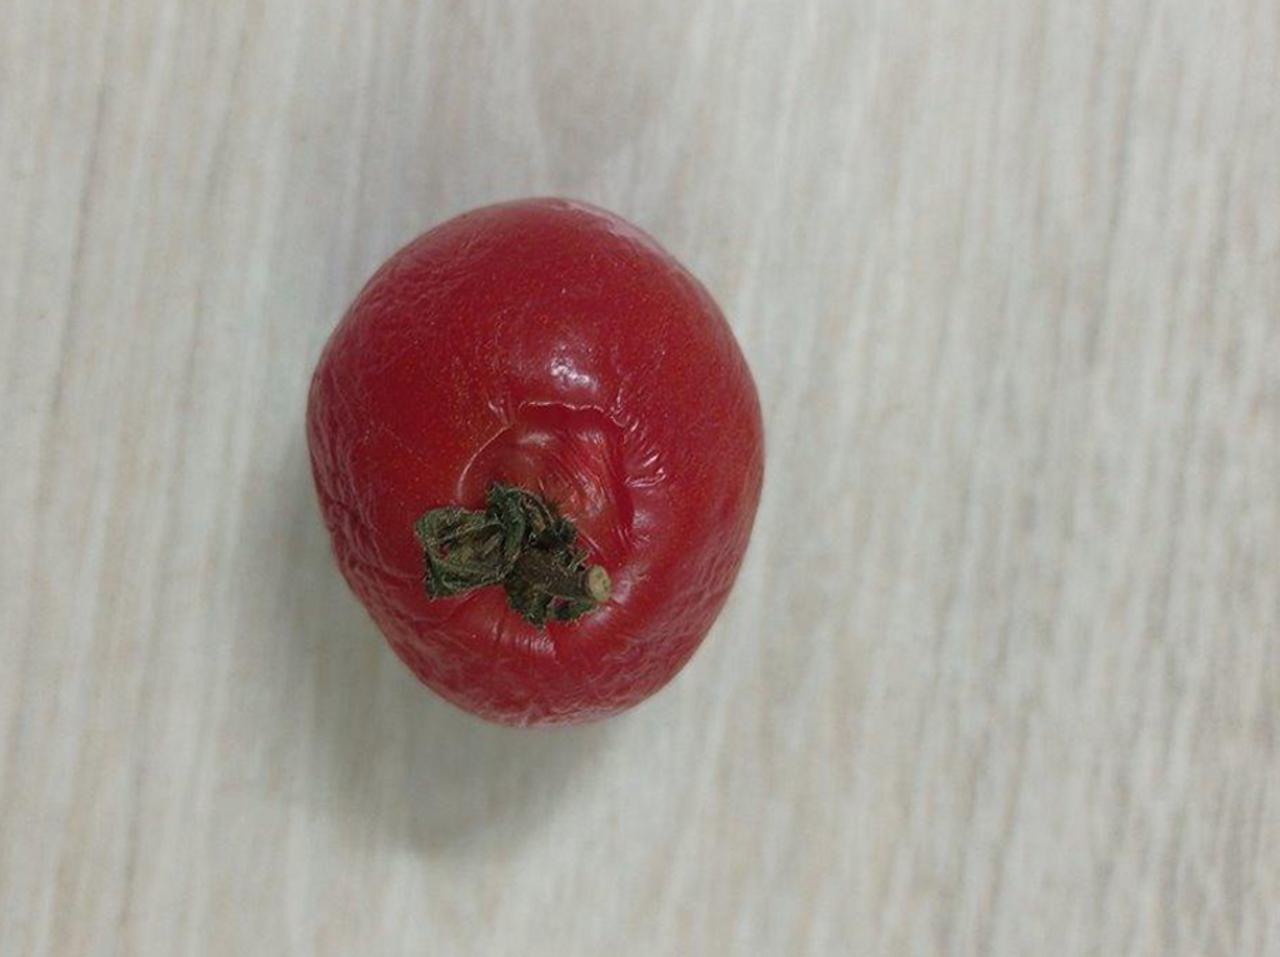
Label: Rotten